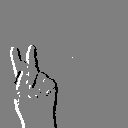
ASL letter: k